Line of Actual Control

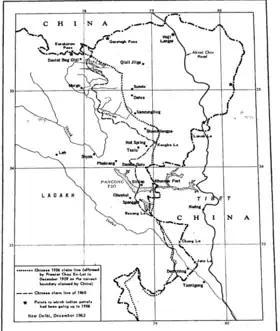
The 1956 and 1960 claim lines of China in the western sector, map by the CIA

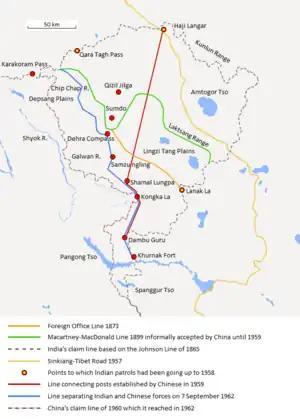
Map 2: This Indian map shows various lines, including the red line, representing India's view of the position in 1959, and the blue line, representing the position prior to the 1962 war.

The date of 7 November 1959, on which the Chinese premier Zhou Enlai alluded to the concept of "line of actual control", achieved a certain sanctity in Chinese nomenclature. But there was no line defined in 1959. Scholars state that Chinese maps had shown a steadily advancing line in the western sector of the Sino-Indian boundary, each of which was identified as "the line of actual control as of 7 November 1959".